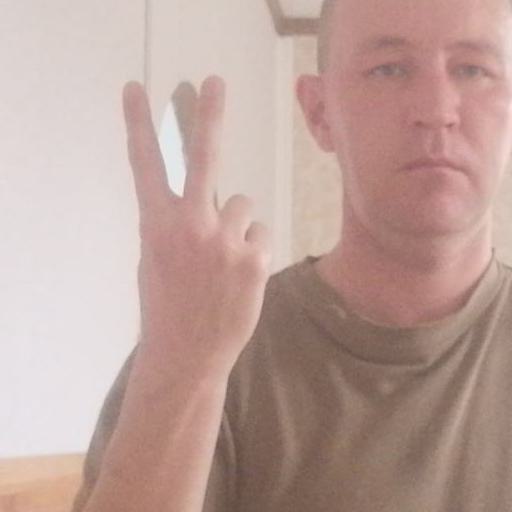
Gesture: peace_inverted